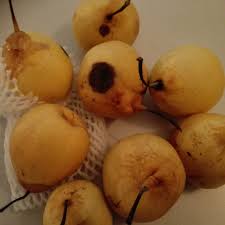
Waste category: biological